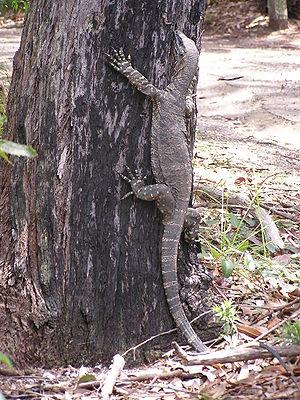
La phylogenèse ou phylogénie, du grec ancien φῦλον / phylon signifiant « lignée » et du grec ancien γένος / genos signifiant « famille, clan, tribu », est l'étude des relations de parenté entre êtres vivants :
Les varans sont un genre de sauriens, le seul genre actuel de la famille des varanidés.
L'apparition d'un nouveau trait chez une espèce, s'il apporte un avantage adaptatif par rapport aux formes antérieures, peut parfois produire une radiation évolutive en donnant naissance à plusieurs espèces descendantes partageant ce nouveau trait.